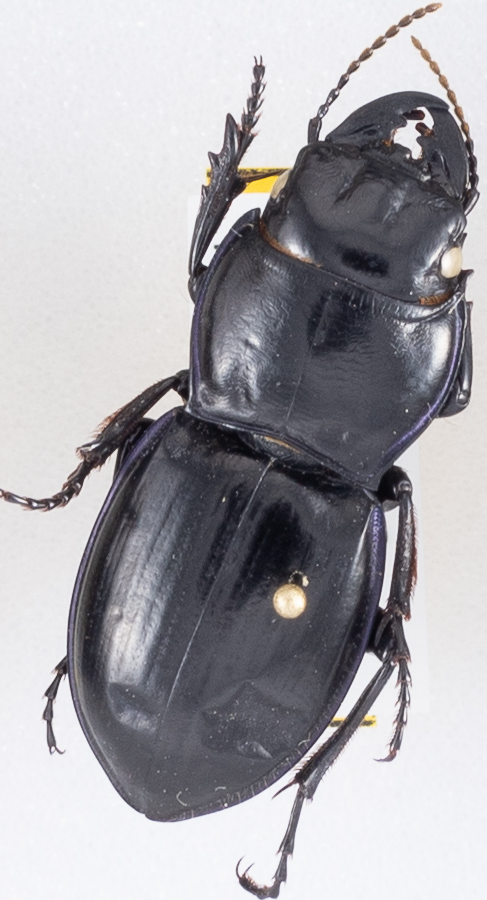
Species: Pasimachus californicus
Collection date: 2019-08-12
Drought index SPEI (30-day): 0.36
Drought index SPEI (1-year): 2.09
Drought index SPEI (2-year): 0.82